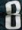
Number: 8